Economics of English towns and trade in the Middle Ages

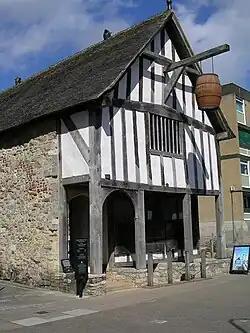
A medieval merchant's trading house in Southampton, restored to its mid-14th-century appearance.

Even before the end of the first outbreak of the Black Death, there were efforts by the authorities to stem the upward pressure on wages and prices, with parliament passing the emergency Ordinance of Labourers in 1349 and the Statute of Labourers in 1351. The efforts to regulate the economy continued as wages and prices rose, putting pressure on the landed classes, and in 1363 parliament attempted unsuccessfully to centrally regulate craft production, trading and retailing. A rising amount of the royal courts' time was involved in enforcing the failing labour legislation—as much as 70% by the 1370s. Many land owners attempted to vigorously enforce rents payable through agricultural service rather than money through their local manor courts, leading to many village communities attempting to legally challenge local feudal practices using the Domesday Book as a legal basis for their claims. With the wages of the lower classes still rising, the government also attempted to regulate demand and consumption by reinstating the sumptuary laws in 1363. These laws banned the lower classes from consuming certain products or wearing high status clothes, and reflected the significance of the consumption of high quality breads, ales and fabrics as a way of signifying social class in the late medieval period.